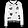
Label: Pullover